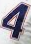
Number: 4